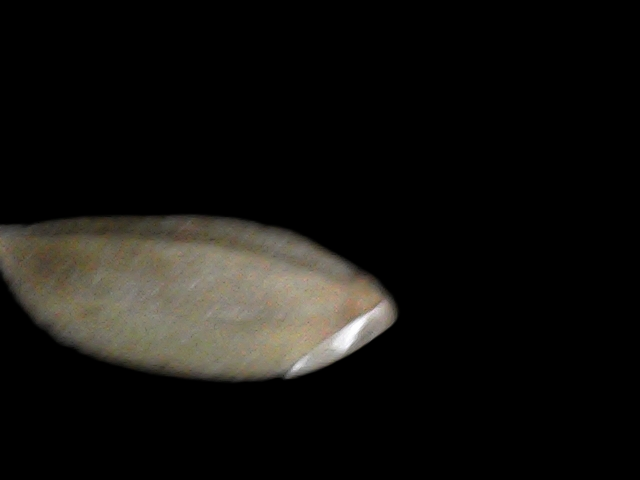
Rice variety: Bd34